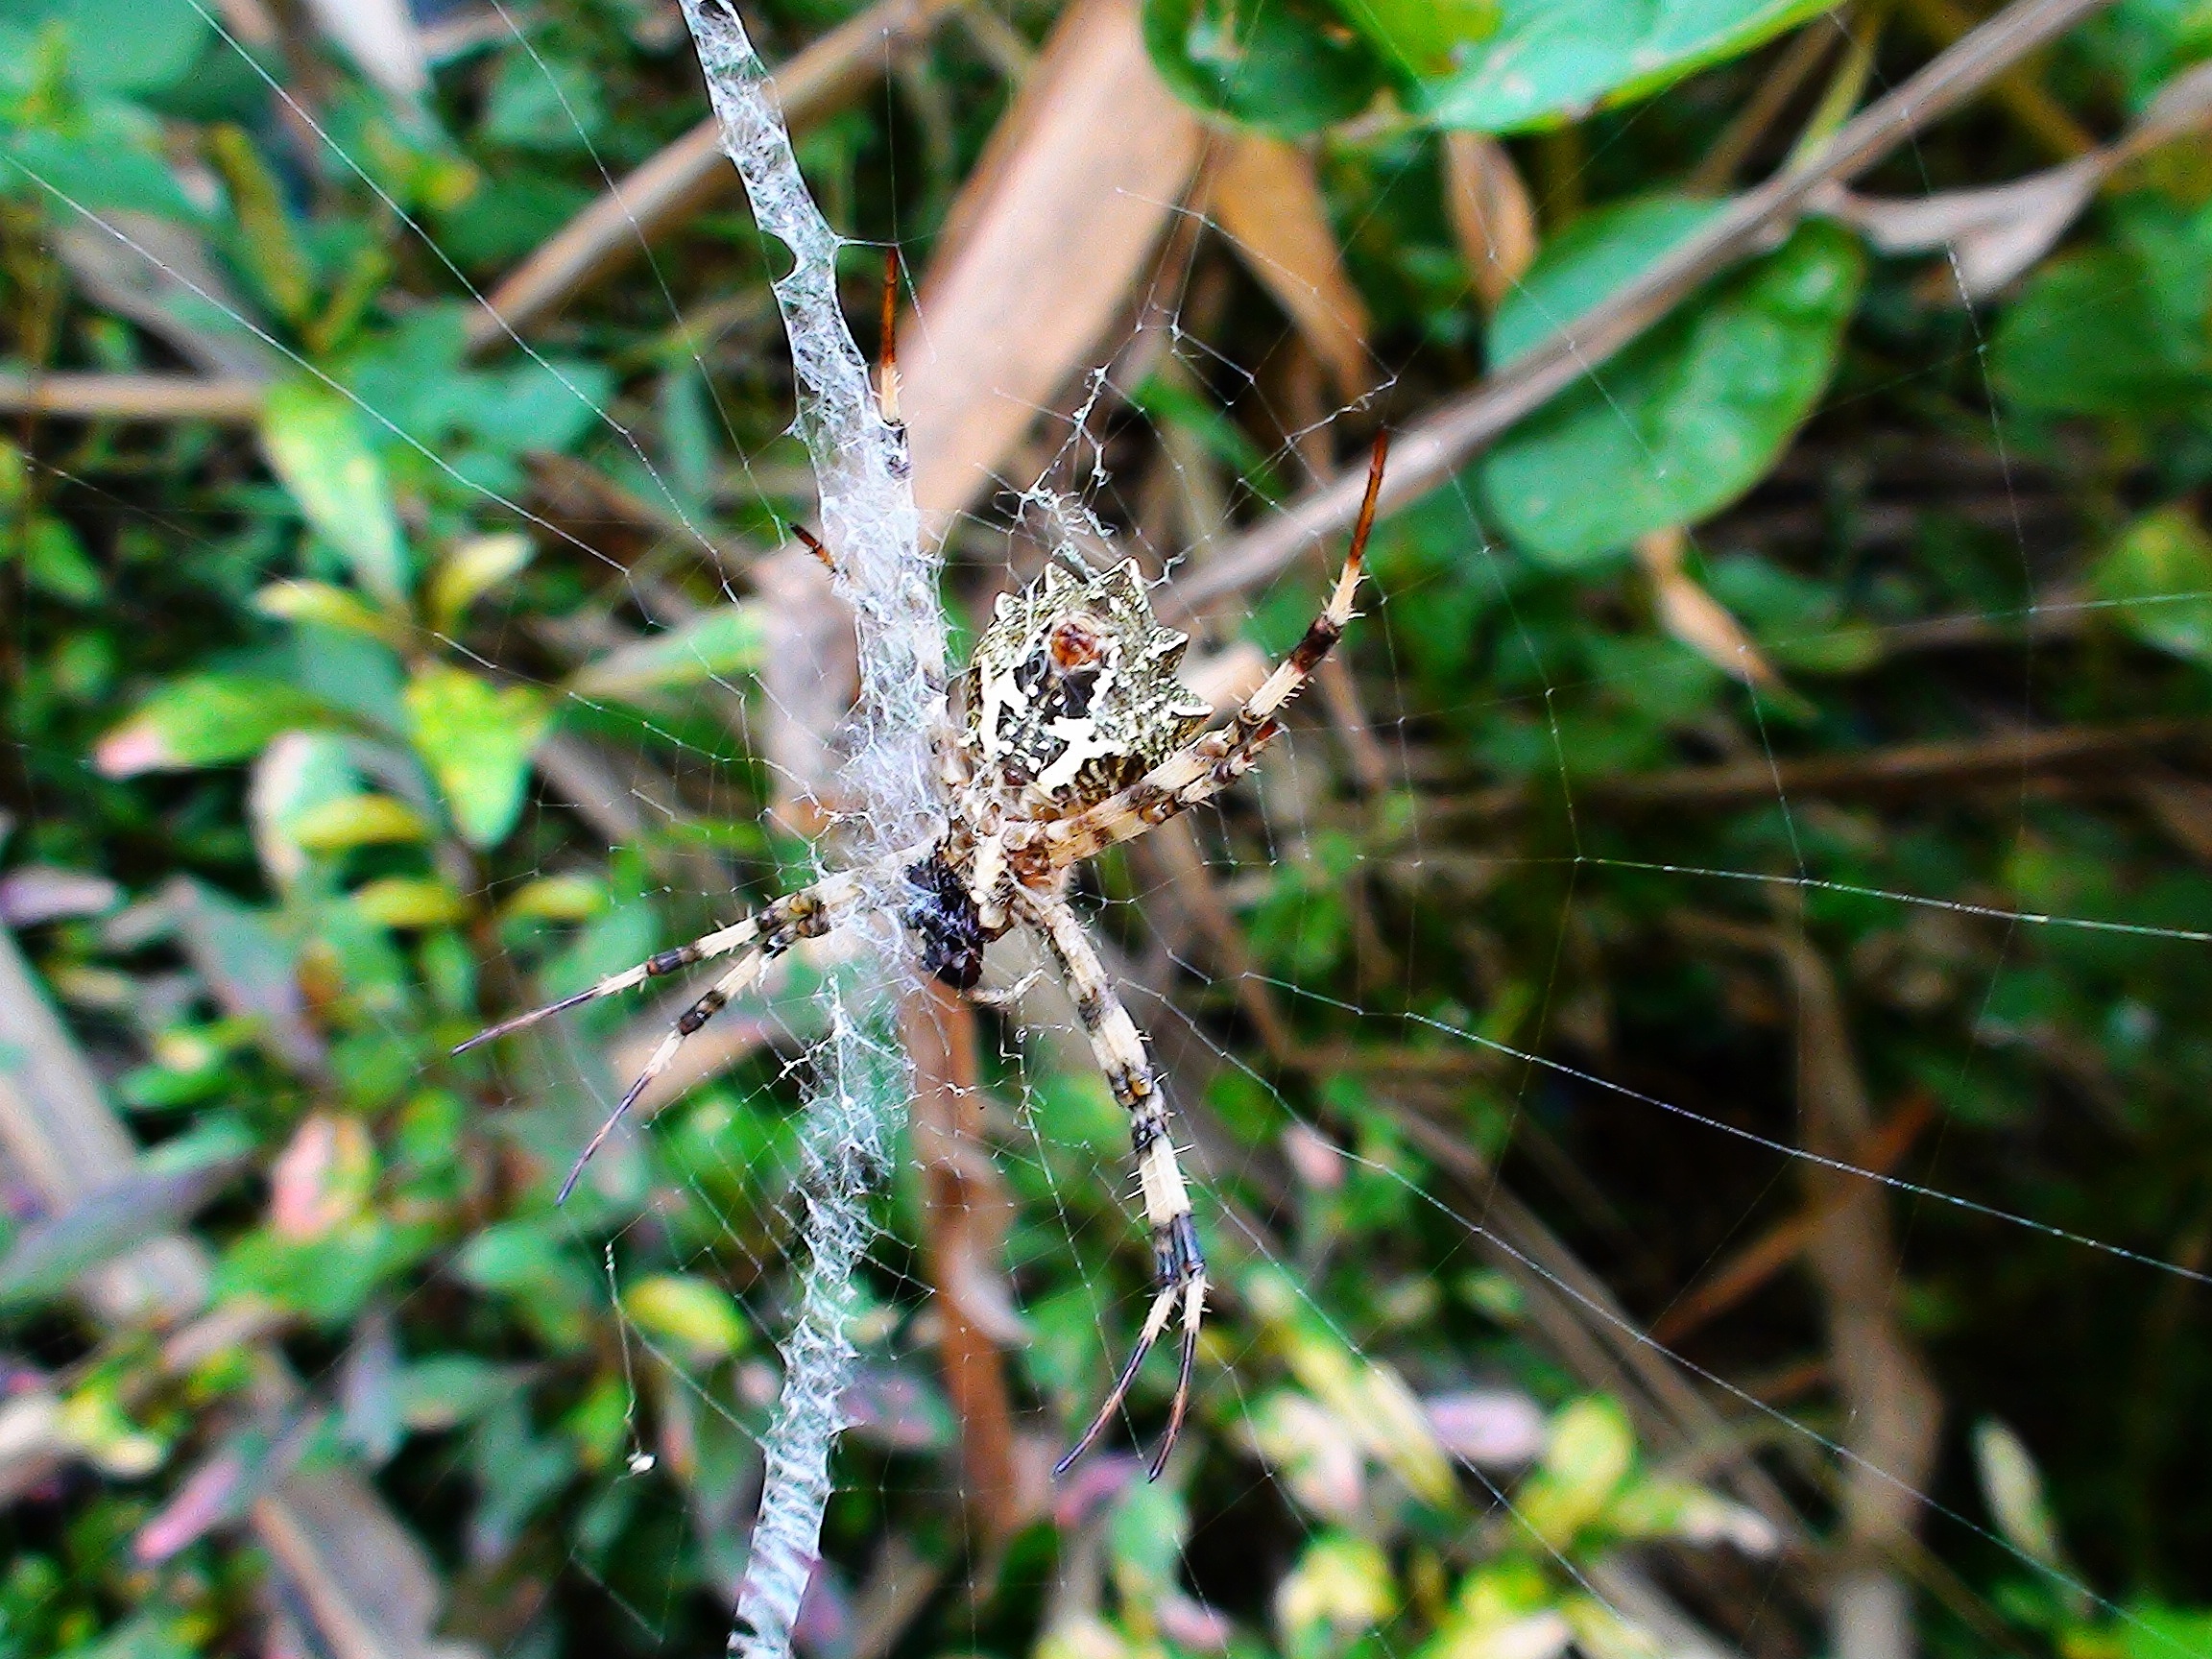
nature, grass, branch, wildlife, green, fauna, invertebrate, spider web, close up, spider, arachnid, macro photography, arthropod, european garden spider, araneus, orb weaver spider